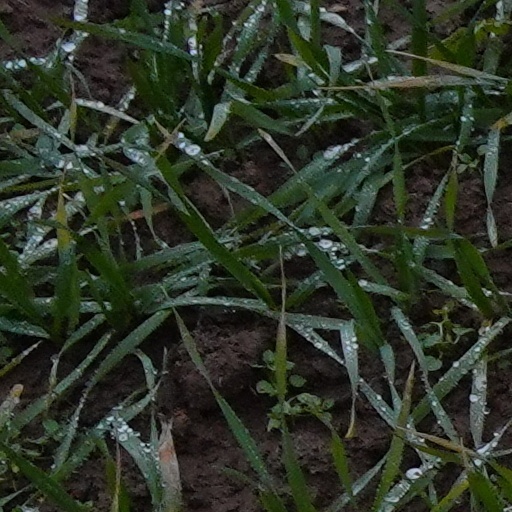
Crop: wheat